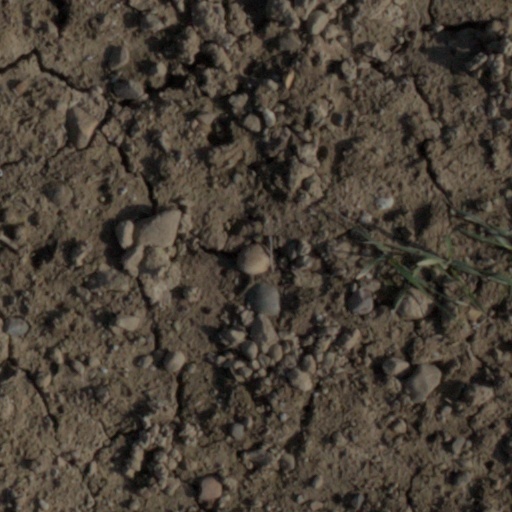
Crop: wheat